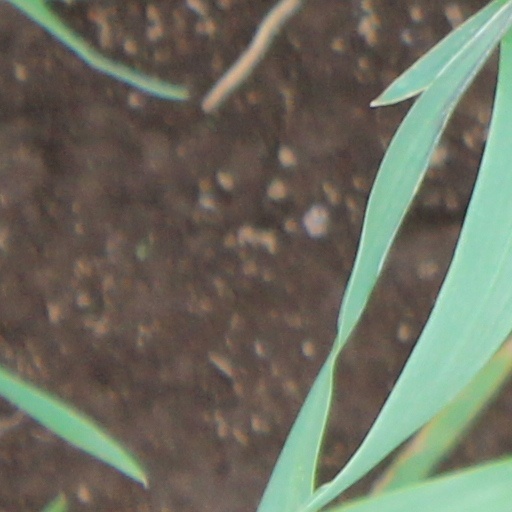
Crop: wheat